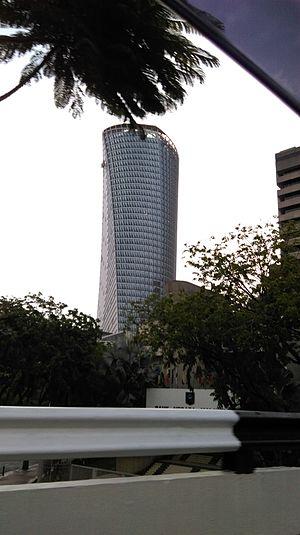
La KKR Tower ou Kompleks Kerja Raya 2 est un gratte-ciel de 175 mètres de hauteur construit de 2010 à 2014 à Kuala Lumpur en Malaisie.